Chinese ceramics

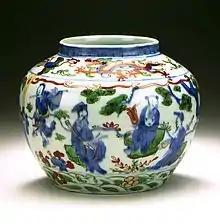
"Wucai" jar with the Eight Immortals, Ming, Wanli reign, 1573–1620

Jizhou ware was stoneware, mostly used for tea drinking. It was famous for glaze effects, including a "tortoiseshell" glaze, and the use of real leaves as glaze resists; the leaf burnt away during firing, leaving its outlines in the glaze.